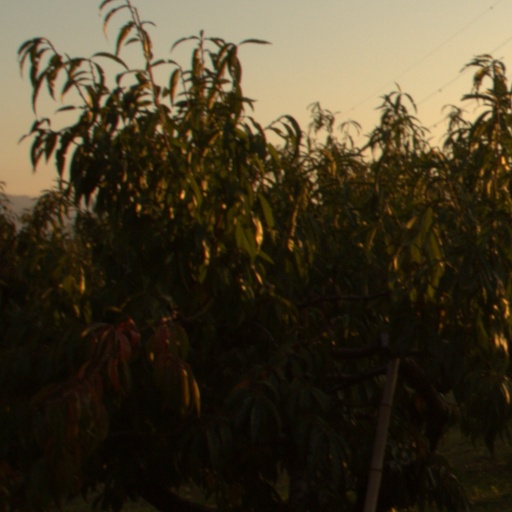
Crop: grape